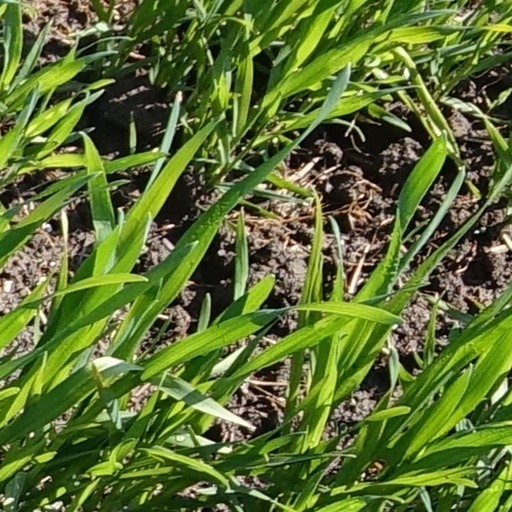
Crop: wheat